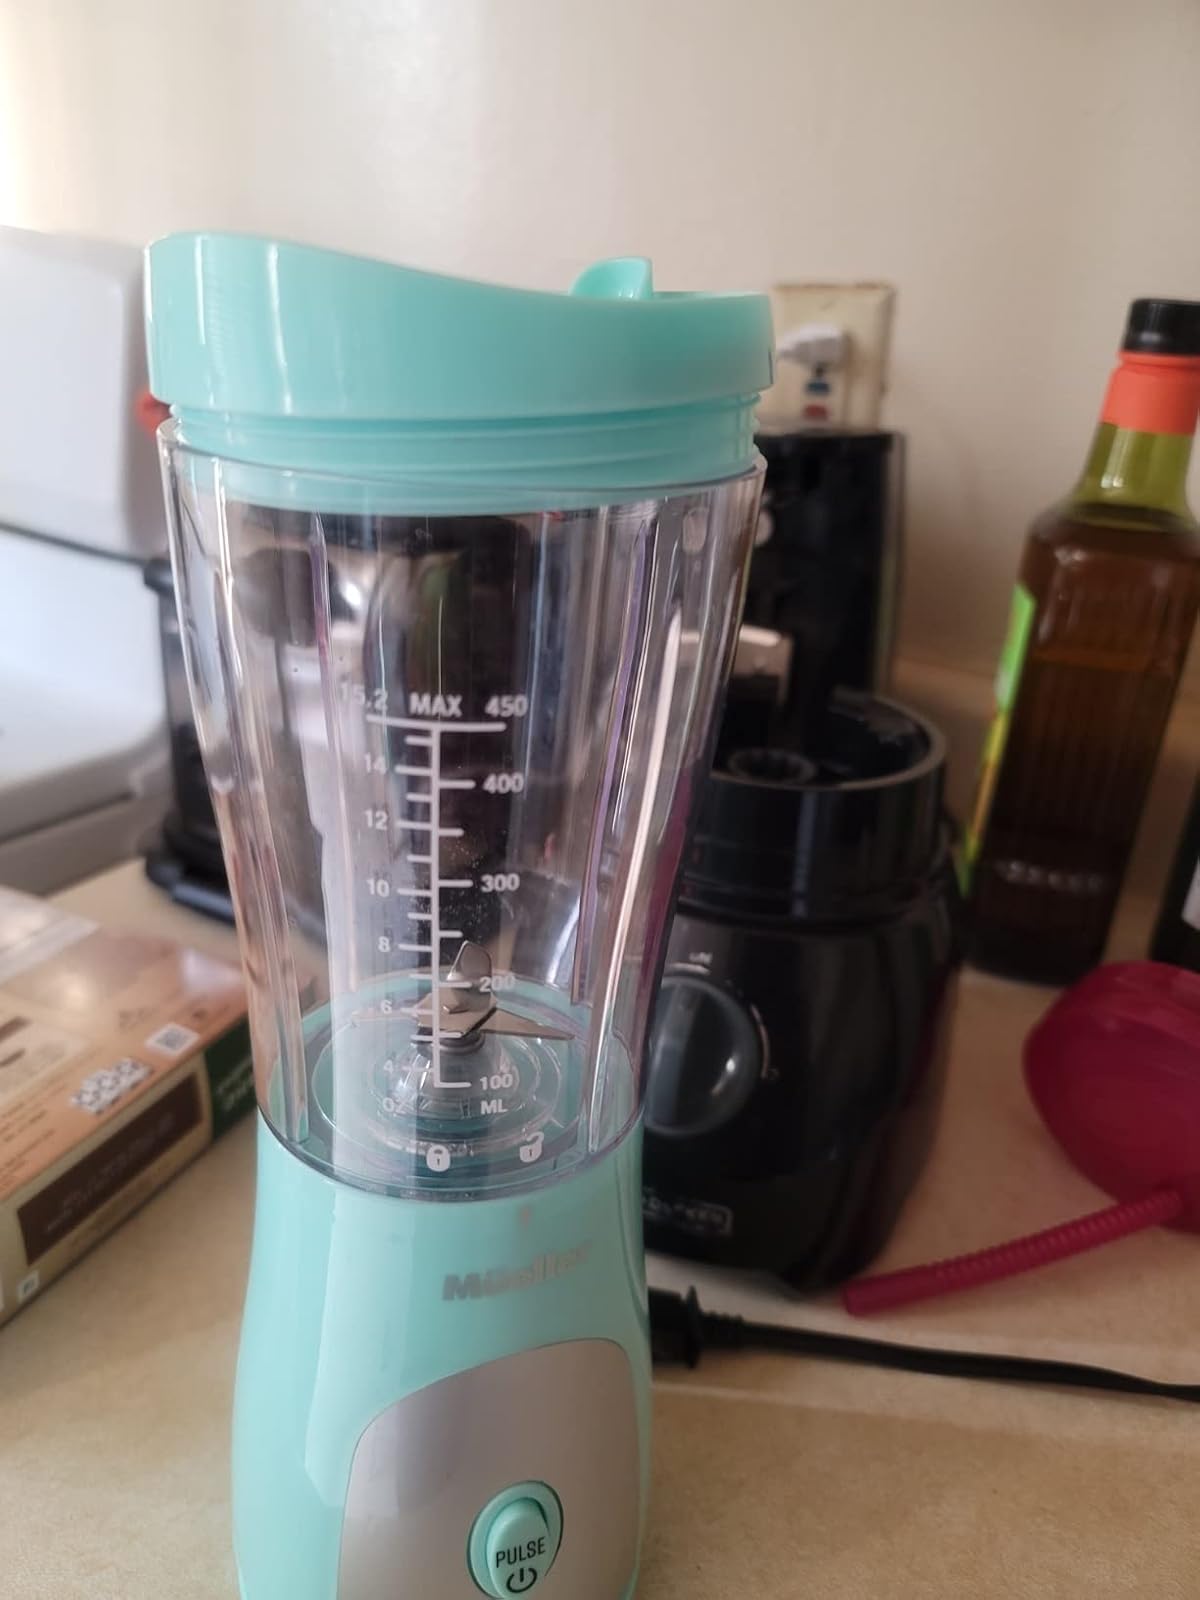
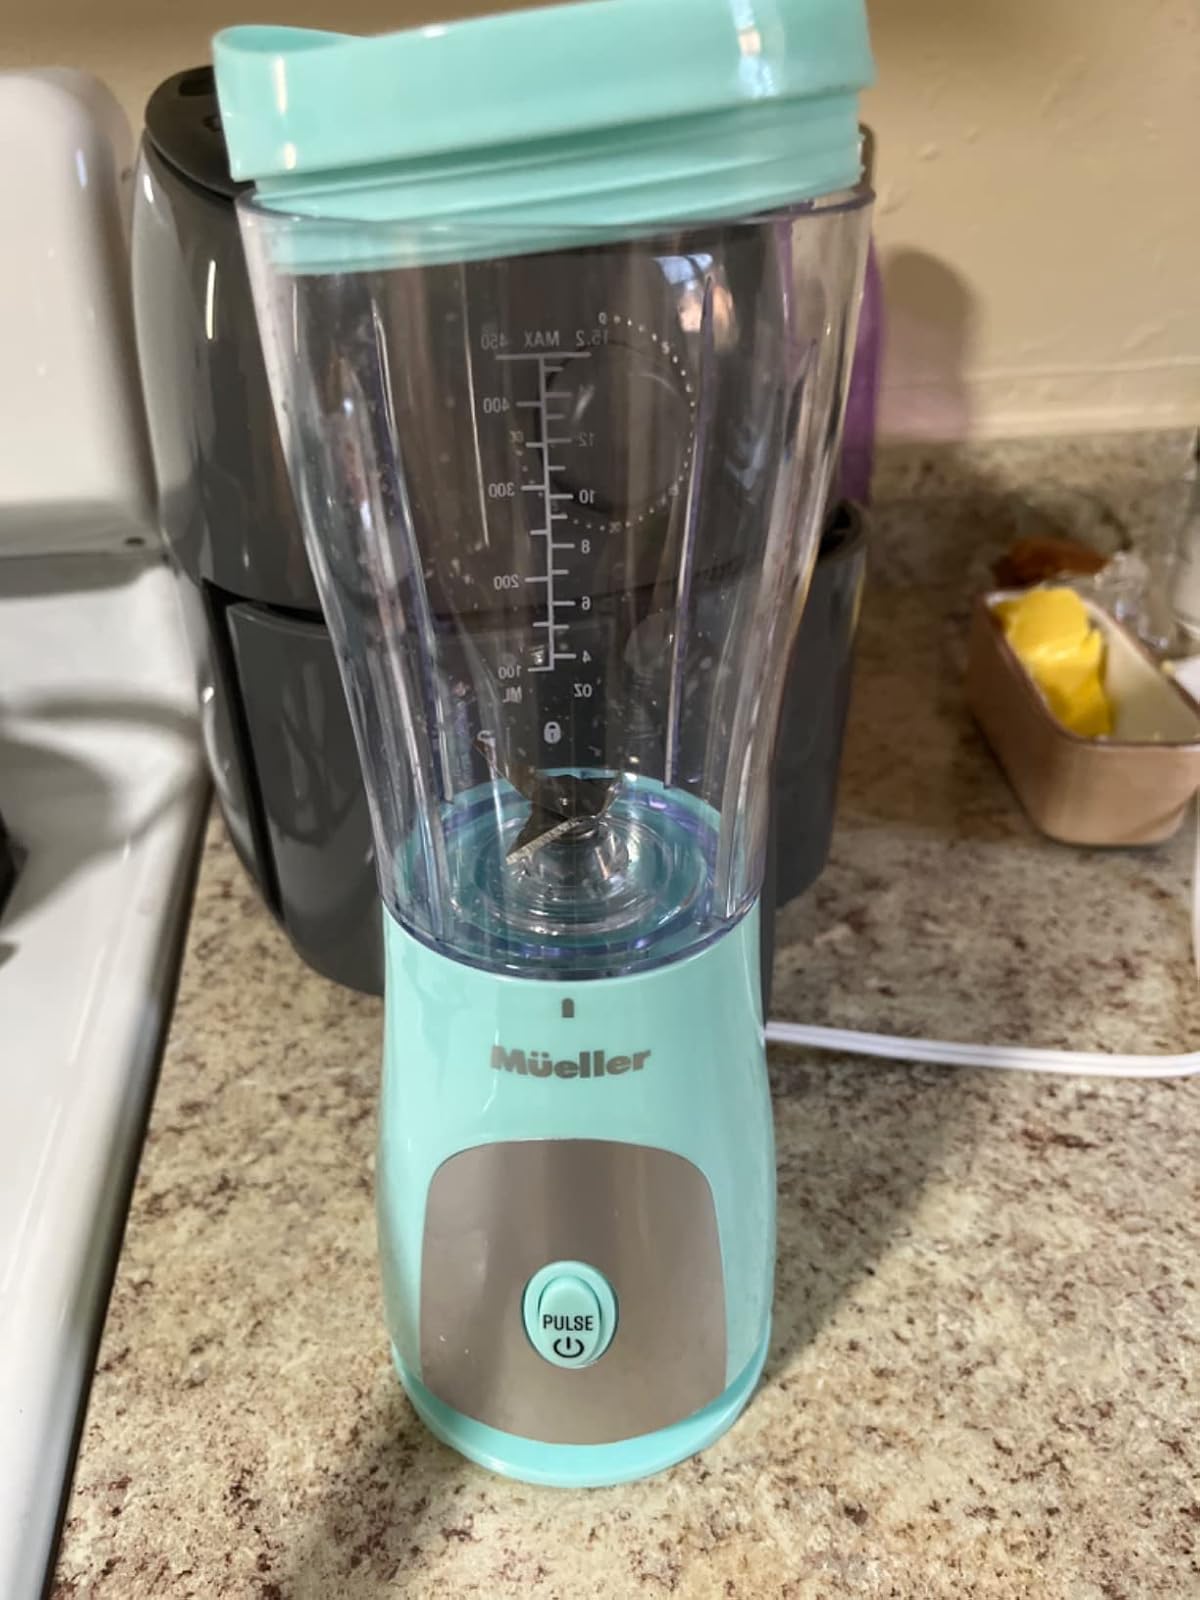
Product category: items_blender
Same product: yes